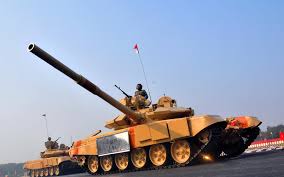
Label: Tank